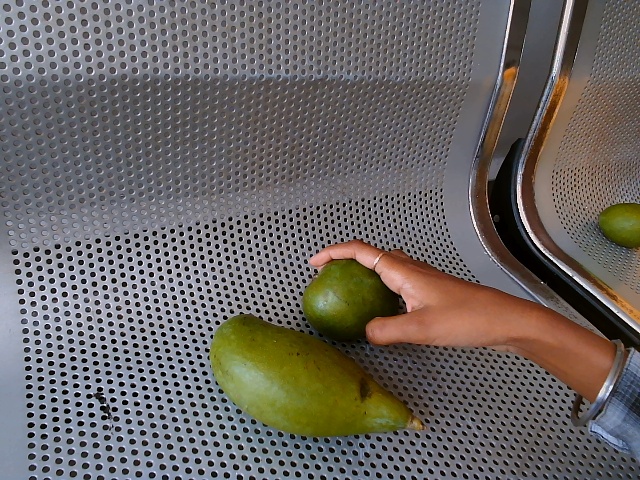
Label: Raw_Mango